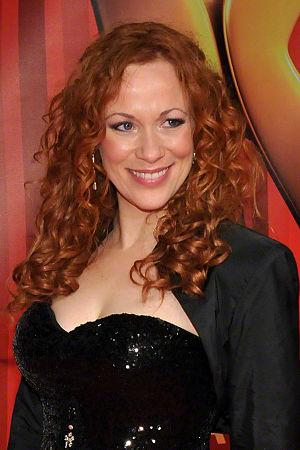
Madlen Kaniuth, née le 28 juillet 1974 à Waren en Allemagne, est une actrice et chanteuse allemande.